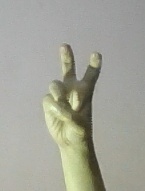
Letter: toot